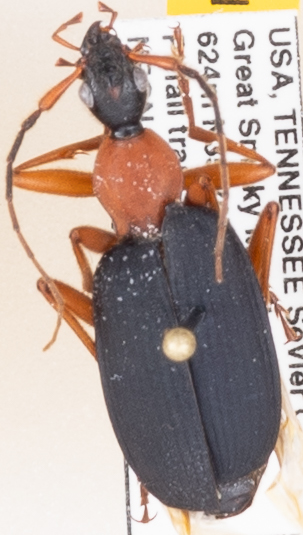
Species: Galerita bicolor
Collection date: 2019-06-25
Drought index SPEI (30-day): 0.13
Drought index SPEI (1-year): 2.09
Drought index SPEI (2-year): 2.09